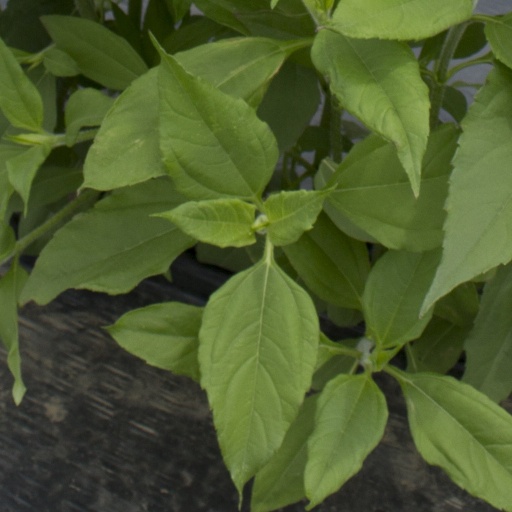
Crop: Jerusalem artichoke